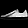
Label: Sneaker